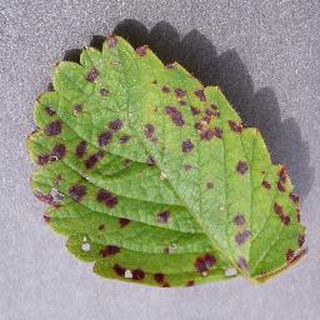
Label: strawberry_leaf_scorch